USS Bulkeley

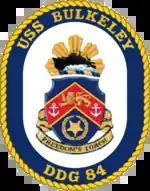

The shield has background of blue and a medium blue trim. A red chevron with anchors surround a lion in the center of the shield, with a reversed star below.